Konstantinos Karamanlis

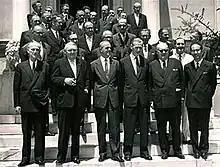
Konstantinos Karamanlis, his cabinet with Deputy Prime Minister Panagiotis Kanellopoulos (front left) and German Vice-Chancellor Ludwig Erhard with a German/European delegation during a visit by Erhard to sign the protocols of Greece's Treaty of Association with the European Economic Community (EEC) in 1961. Paul-Henri Spaak is second from the right (front row).

Karamanlis as early as 1958 pursued an aggressive policy toward Greek membership in the EEC. He considered Greece's entry into the EEC a personal dream because he saw it as the fulfillment of what he called "Greece's European Destiny". He personally lobbied European leaders, such as Germany's Konrad Adenauer and France's Charles de Gaulle followed by two years of intense negotiations with Brussels. His intense lobbying bore fruit and on 9 July 1961 his government and the Europeans signed the protocols of Greece's Treaty of Association with the European Economic Community (EEC). The signing ceremony in Athens was attended by top government delegations from the six-member bloc of Germany, France, Italy, Belgium, Luxemburg and the Netherlands, a precursor of the European Union. Economy Minister Aristidis Protopapadakis and Foreign Minister Evangelos Averoff were also present. German Vice-Chancellor Ludwig Erhard and Belgian Foreign Minister Paul-Henri Spaak, a European Union pioneer and a Karlspreis winner like Karamanlis, were among the European delegates.